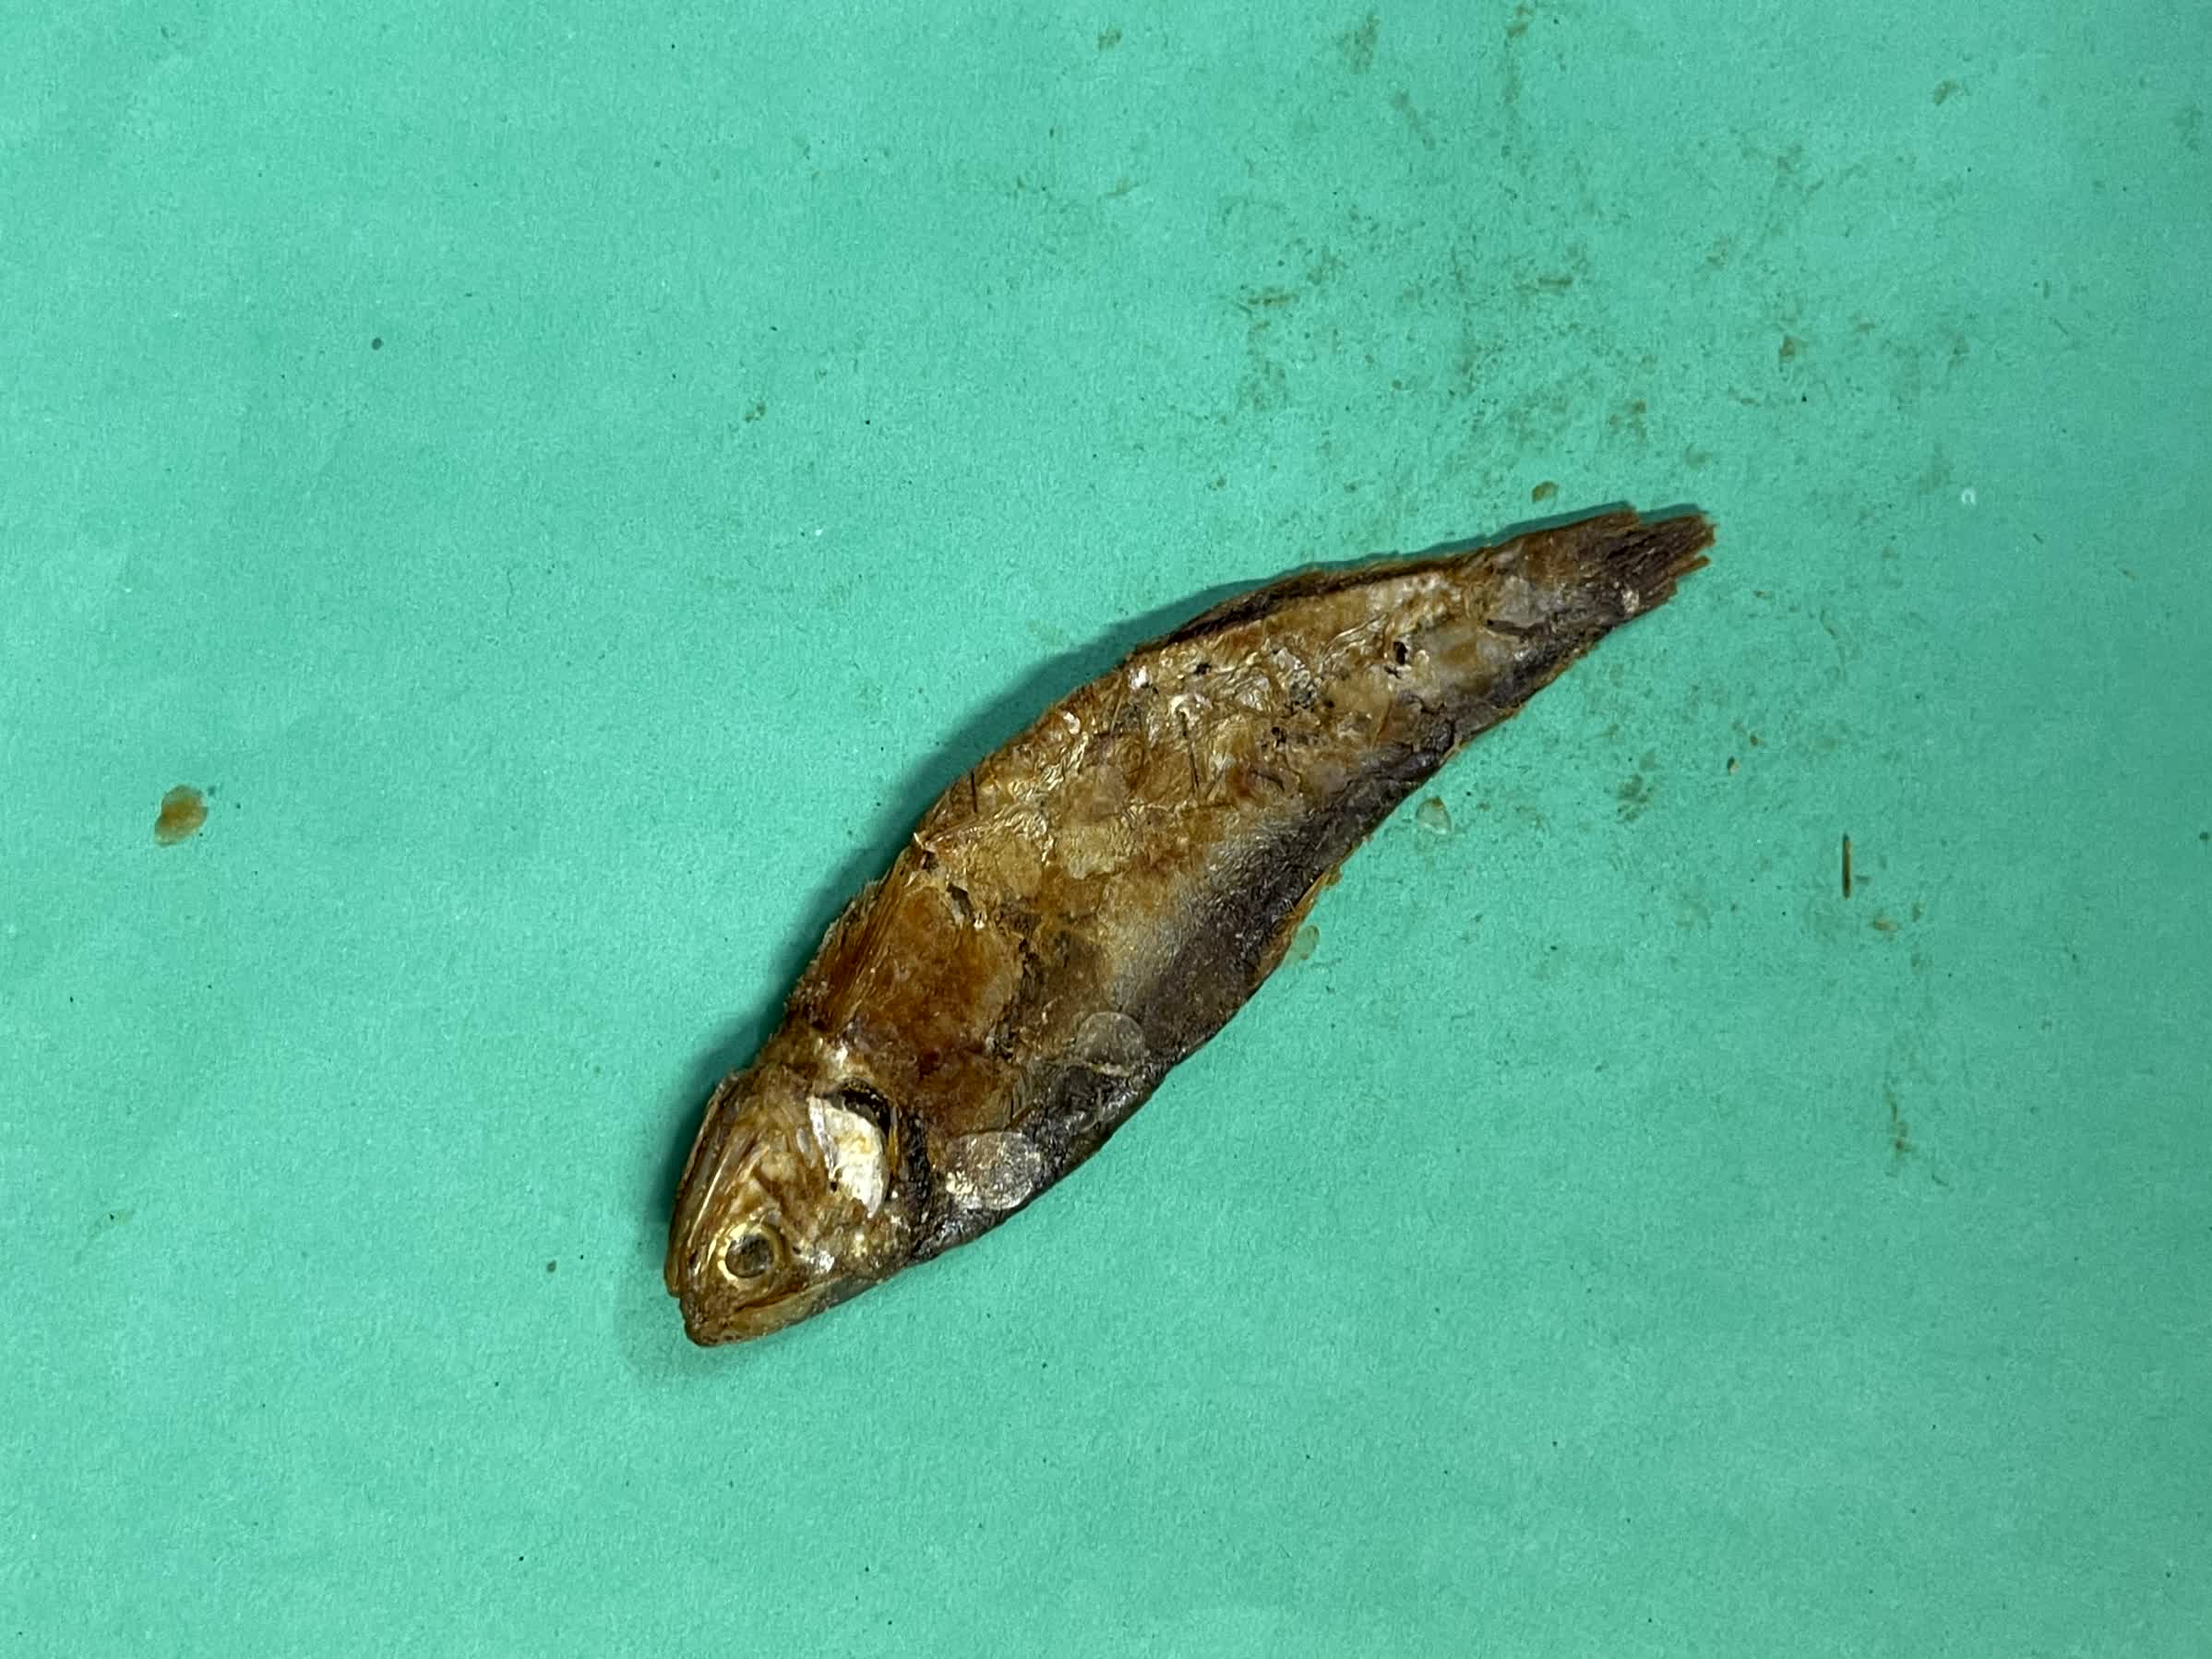
Species: Bashpata